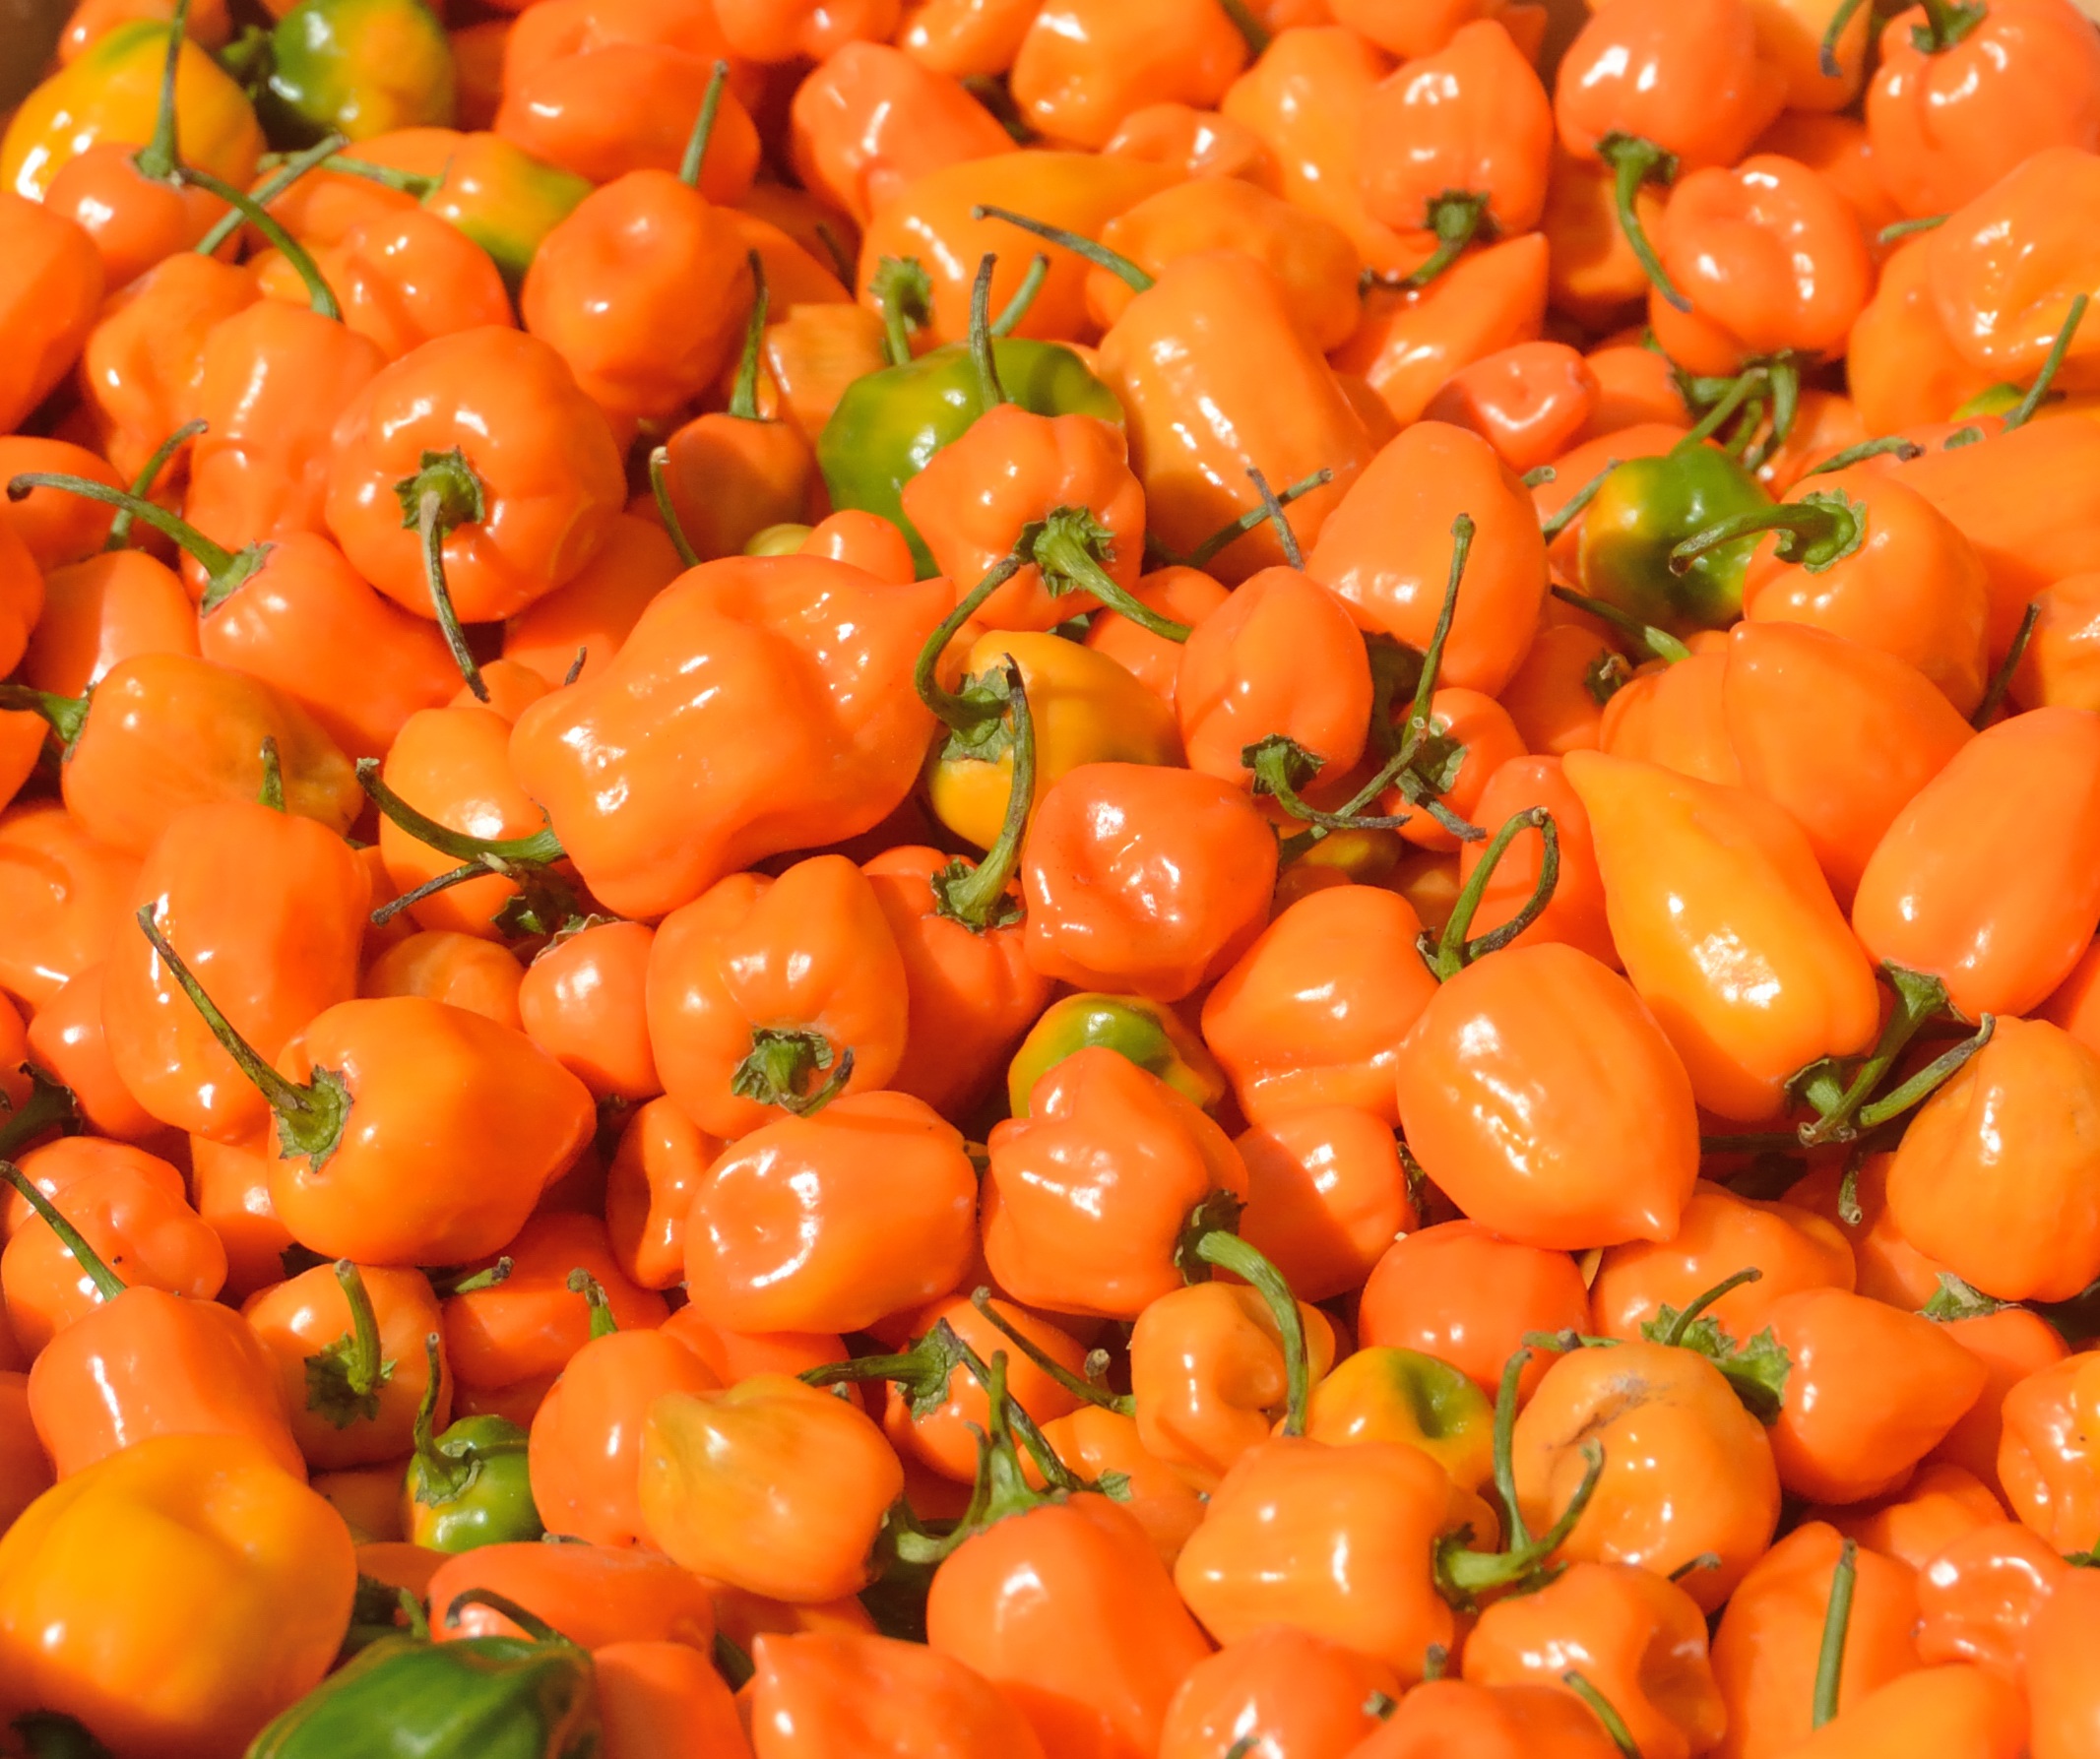
plant, fruit, orange, food, produce, vegetable, agriculture, garden, peppers, flowering plant, chili pepper, land plant, bell peppers and chili peppers, pimiento, habanero chili